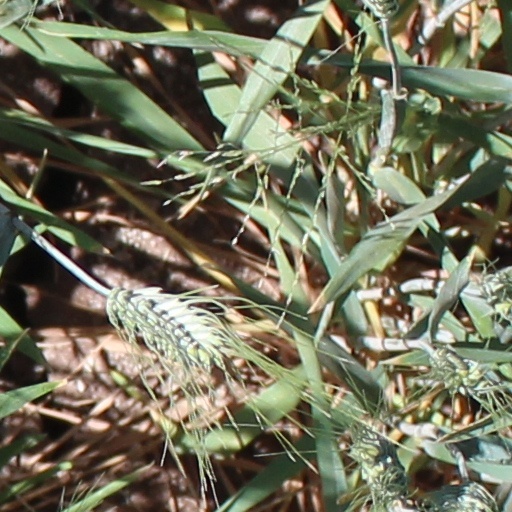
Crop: wheat